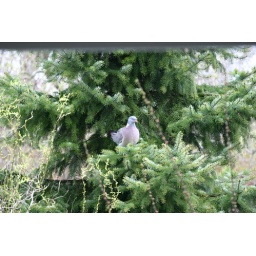
Wood Pigeon - Calumba Palumbus - sitting in the pine tree